Caprellidae

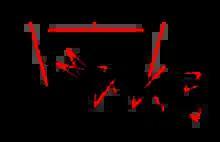
Anatomy of a generalized caprellid (female)

Caprellids are easily recognizable from other amphipods because of their slender elongated bodies. Their bodies can be divided into three parts: the cephalon (head), the pereon (thorax), and the abdomen. The pereon comprises most of the length of the body. It is divided into seven segments known as pereonites. The cephalon is usually fused to the first pereonite; while the highly reduced and almost invisible abdomen is attached to the posterior of the seventh pereonite. They possess two pairs of antennae, with the first pair usually longer than the second pair. The cephalon contains mandibles, maxillae, and maxillipeds which function as mouthparts.